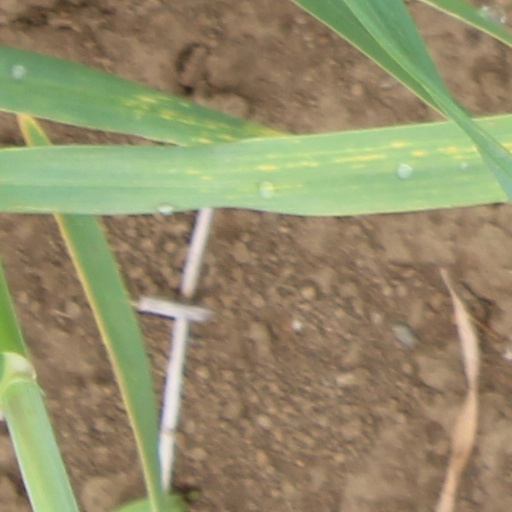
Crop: wheat